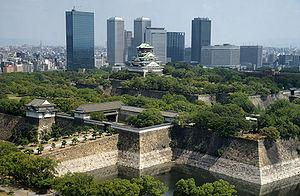
Le château d'Osaka est un des châteaux les plus célèbres du Japon. Il a joué un rôle majeur durant l'unification du Japon au XVIᵉ siècle au cours de l'une des dernières grandes révoltes contre les Tokugawa, réprimée lors des sièges d'Osaka en 1614 et 1615.
Le Hongan-ji d'Ishiyama est au XVIᵉ siècle, durant l'époque Sengoku, le principal temple et la principale forteresse de la secte Hongan-ji et de ses ligues. Il est établi en 1496 à l'embouchure de la Yodo-gawa, sur la côte de la mer intérieure de Seto. À l'époque, il se trouve juste à l'extérieur des vestiges de l'ancienne capitale de Naniwa, dans la province de Settsu. En fait, de récentes fouilles archéologiques ont déterminé que le temple a été créé sur les ruines de l'ancien palais impérial. La ville a depuis grandi autour du site, intégrant l'Ishiyama.